The Vulture Wally (1956 film)

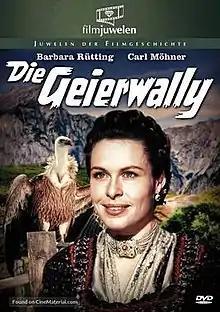

The Vulture Wally is a 1956 West German drama film directed by Franz Cap and starring Barbara Rütting, Carl Möhner and . Based on "The Vulture Maiden" by Wilhelmine von Hillern, a popular novel which has had several film adaptations, it is part of the tradition of Heimatfilm.